Lahr

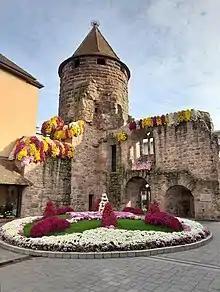
"Storchenturm" in Lahr during "Chrysanthema"

The "Storchenturm" (crane tower) is the logo of Lahr. The tower is a remnant of the former castle of the Geroldseck and remains together with parts of the old city wall.